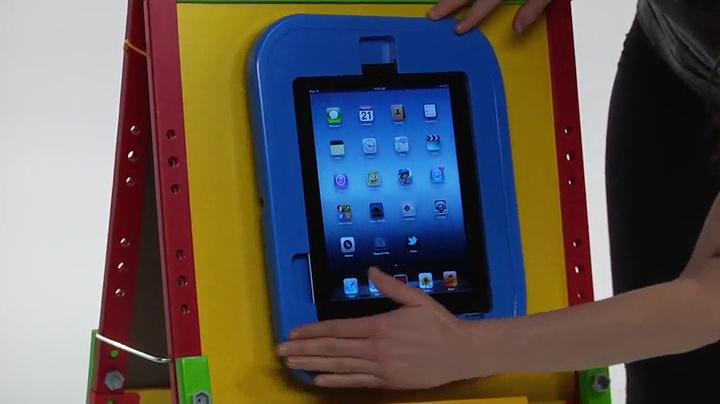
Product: CTA Digital Kids Drawing Easel for iPad
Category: Toys & Games | Arts & Crafts | Easels
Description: Ideal for drawing and coloring apps for kids.
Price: $29.99
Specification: ProductDimensions:17.5x4.5x37inches|ItemWeight:7.2pounds|ShippingWeight:7.45pounds(Viewshippingratesandpolicies)|DomesticShipping:ItemcanbeshippedwithinU.S.|InternationalShipping:ThisitemcanbeshippedtoselectcountriesoutsideoftheU.S.LearnMore|ShippingAdvisory:Thisitemmustbeshippedseparatelyfromotheritemsinyourorder.Additionalshippingchargeswillnotapply.|ASIN:B00B54SJ8K|Itemmodelnumber:PAD-EASEL|Manufacturerrecommendedage:36months-15years